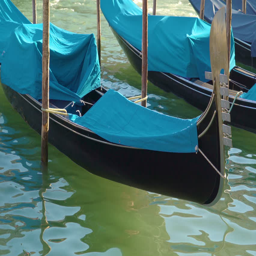
one of the floating gondolas being covered with blue cloth tied on a wooden pole on the canal